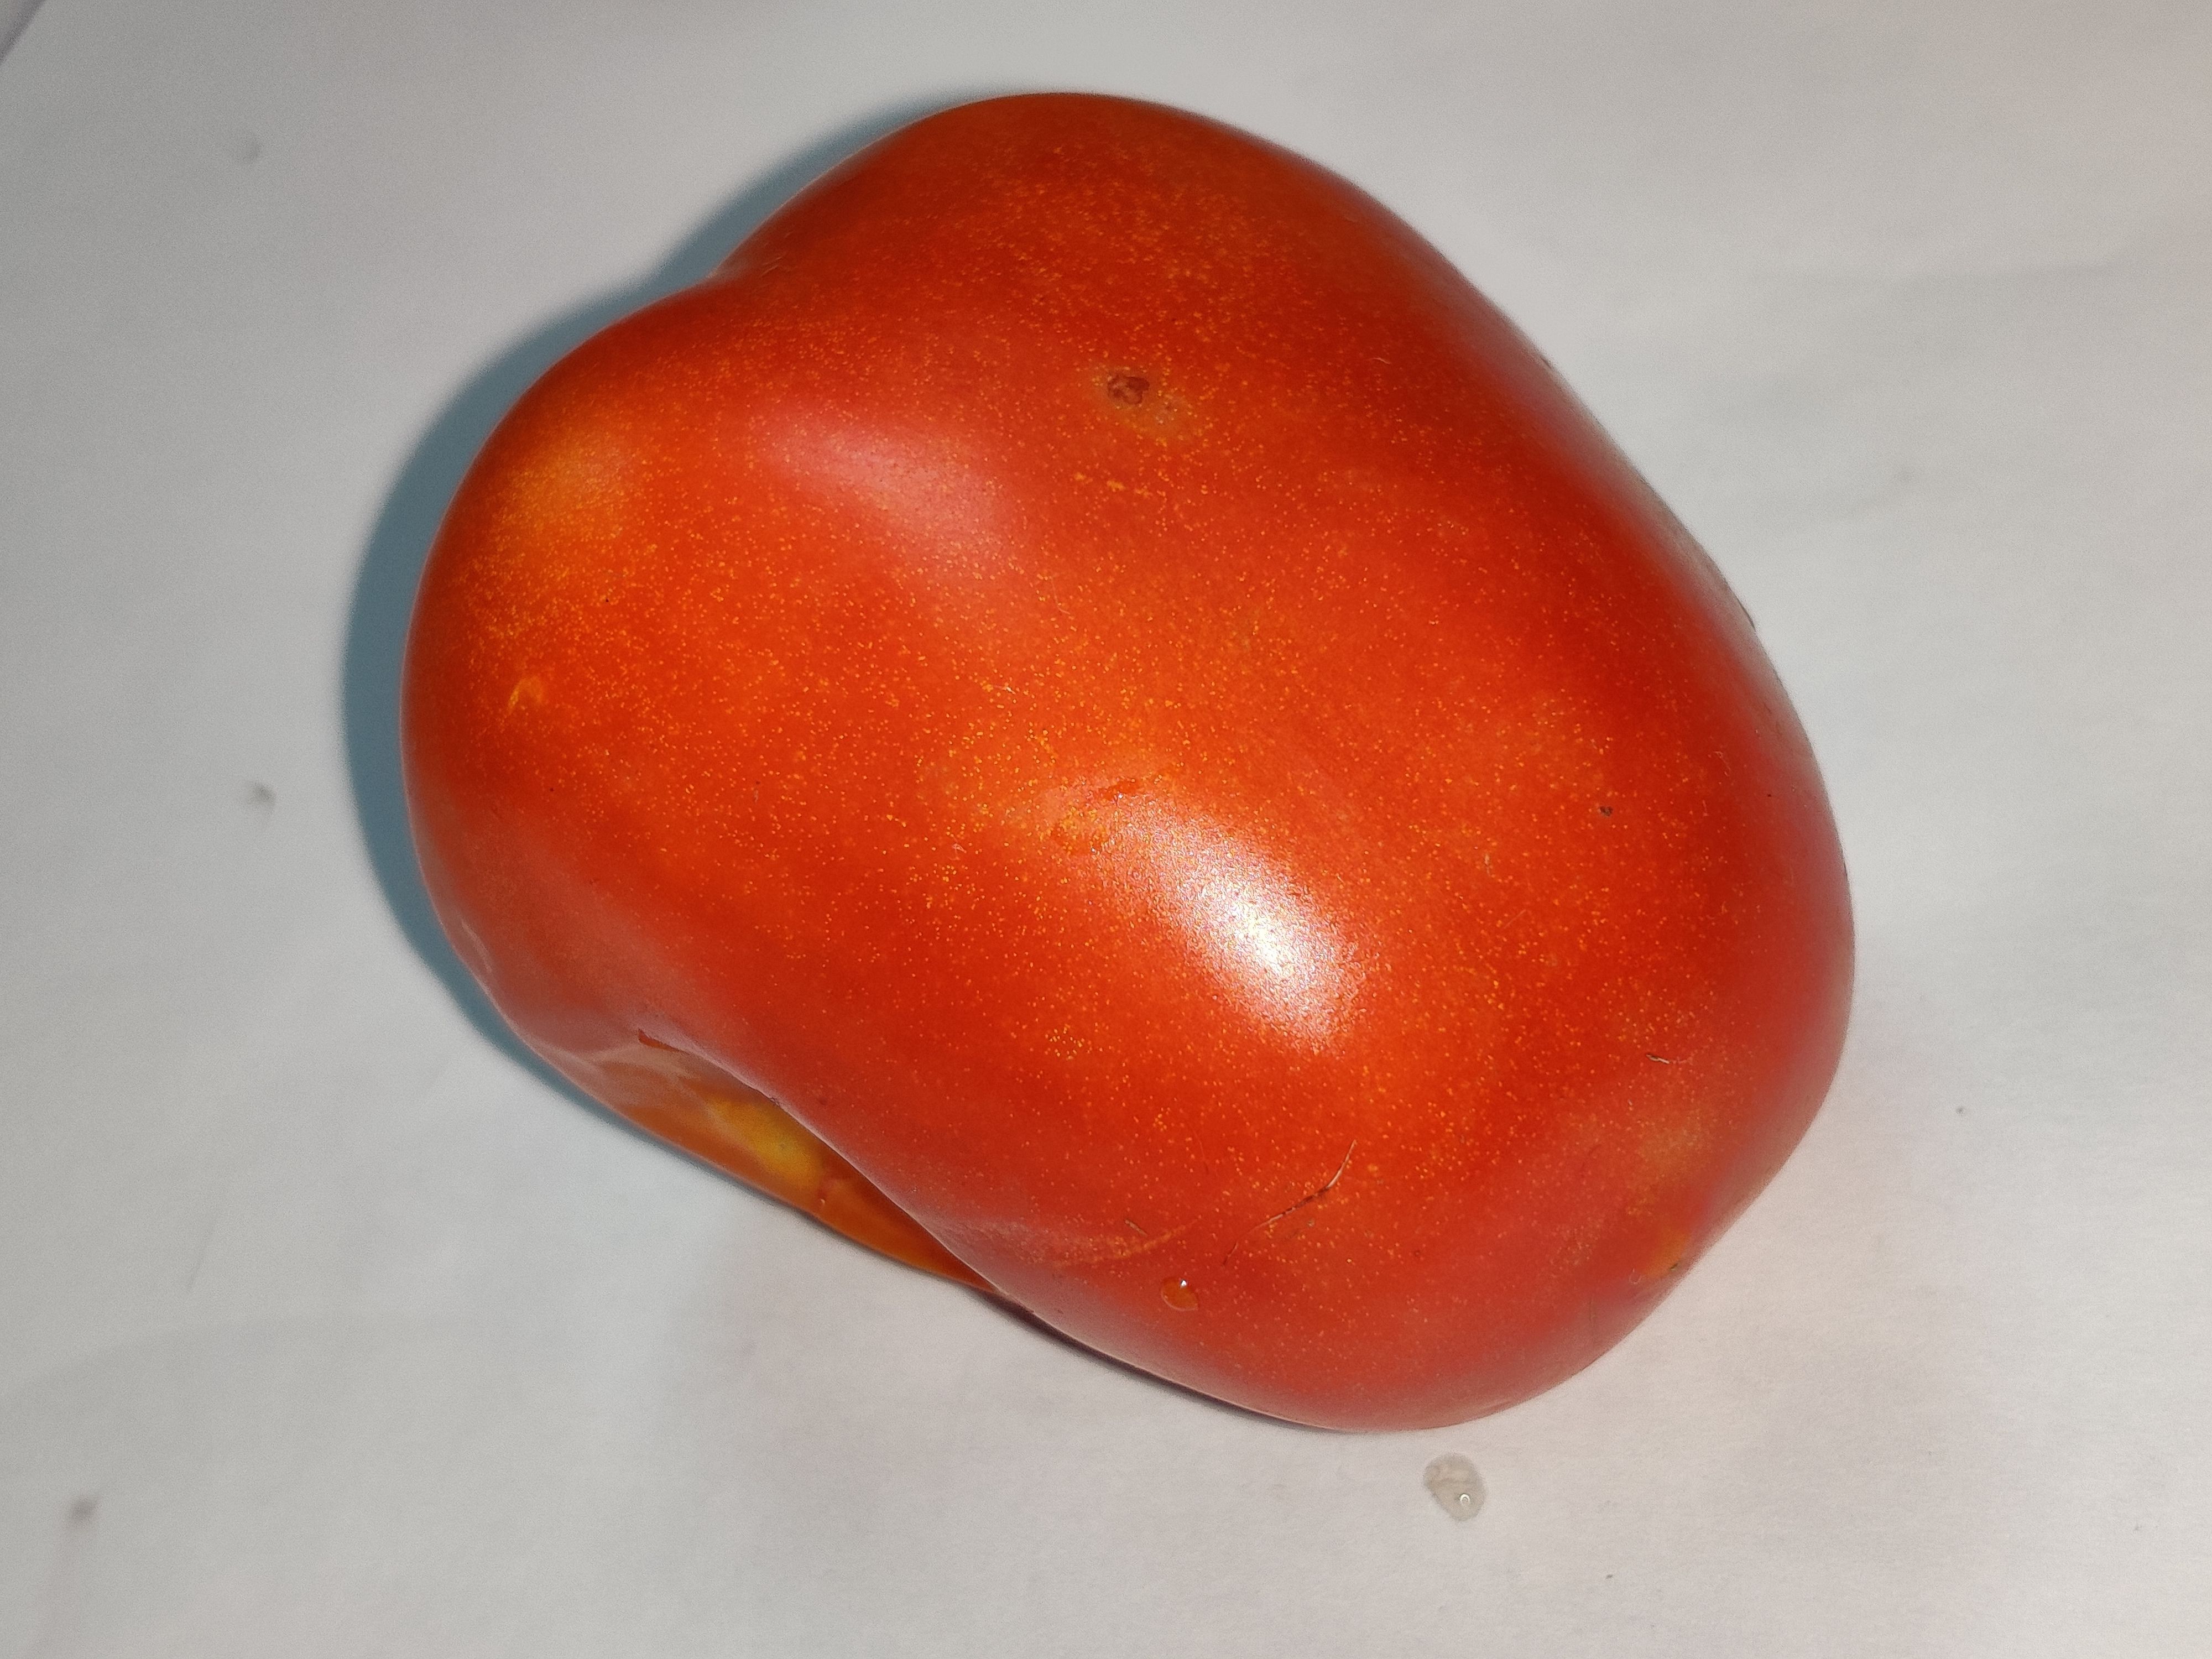
Fruit: tomatoes
Grade: 2nd-grade